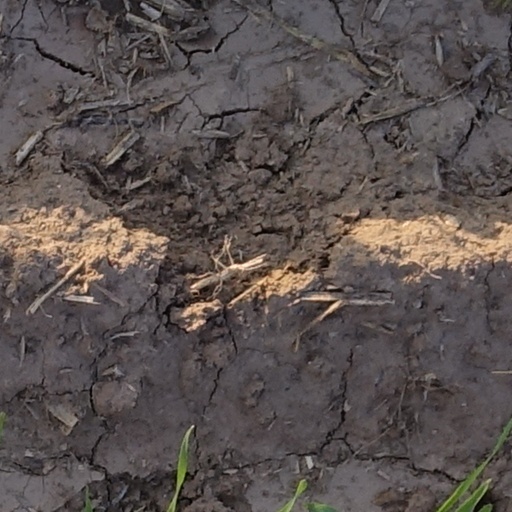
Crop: wheat